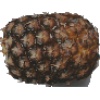
Label: pineapple